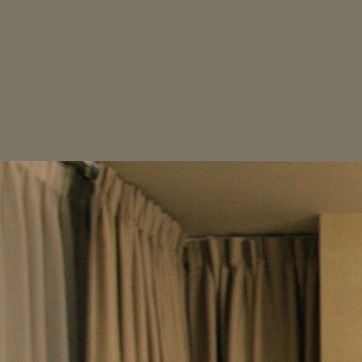
Material: painted